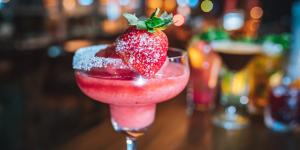
margarita de fresa